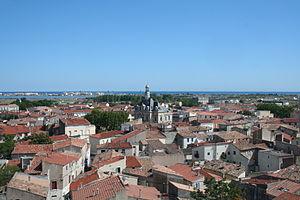
Frontignan (Hérault) - vue sur le vieux village, la mairie, les étangs, la mer - photo prise depuis le clocher.
Frontignan est une commune française située dans le département de l'Hérault, en région Occitanie. Chef-lieu de canton, elle est la sixième ville du département en nombre d'habitants, après Montpellier, Béziers, Sète, Lunel et Agde. Depuis le 1ᵉʳ janvier 2017, elle fait partie de la communauté d'agglomération Sète Agglopôle Méditerranée.